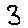
Label: 3